Southern front of the Russian invasion of Ukraine

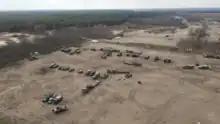
Russian military vehicles at a captured Ukrainian military base near Radensk, Kherson, March 2022

On 26 February, according to Kherson mayor Ihor Kolykhaiev, a Ukrainian airstrike forced the Russians to retreat from Kherson, leaving the city under Ukrainian control. Ukrainian forces later recaptured the bridge. A Ukrainian official said that Russian forces had killed a journalist and an ambulance driver near the village of Zelenivka, a northern suburb of Kherson.